Eleven Men and a Ball

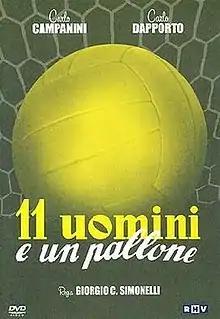

Eleven Men and a Ball is a 1948 Italian sports comedy film directed by Giorgio Simonelli and starring Carlo Dapporto, Carlo Campanini and Clelia Matania.